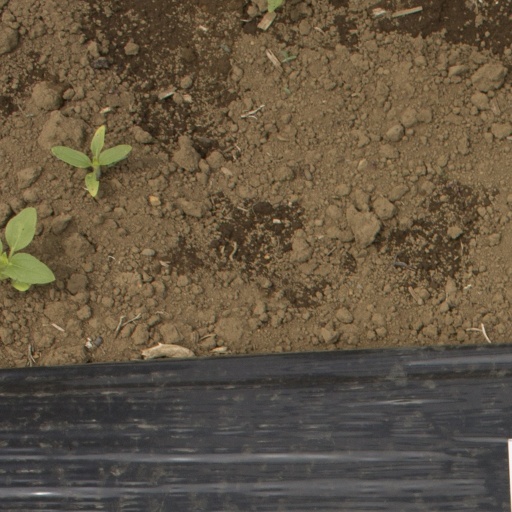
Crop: Jerusalem artichoke